Simon Rolfes

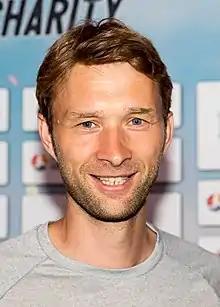
Rolfes in 2019

Simon Rolfes (born 21 January 1982) is a German professional football official and a former player who played as a defensive midfielder. He is the managing director of sport for Bayer Leverkusen.